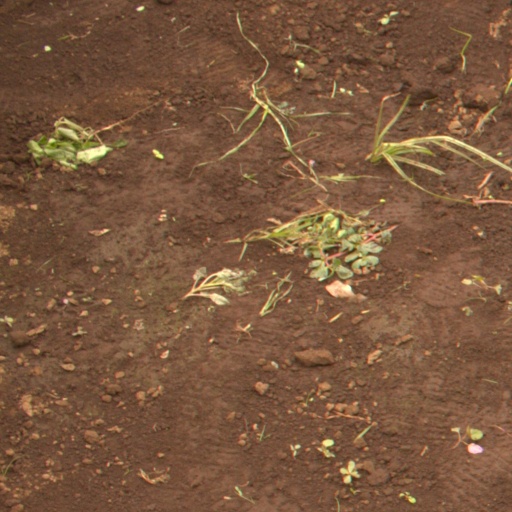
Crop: soybean